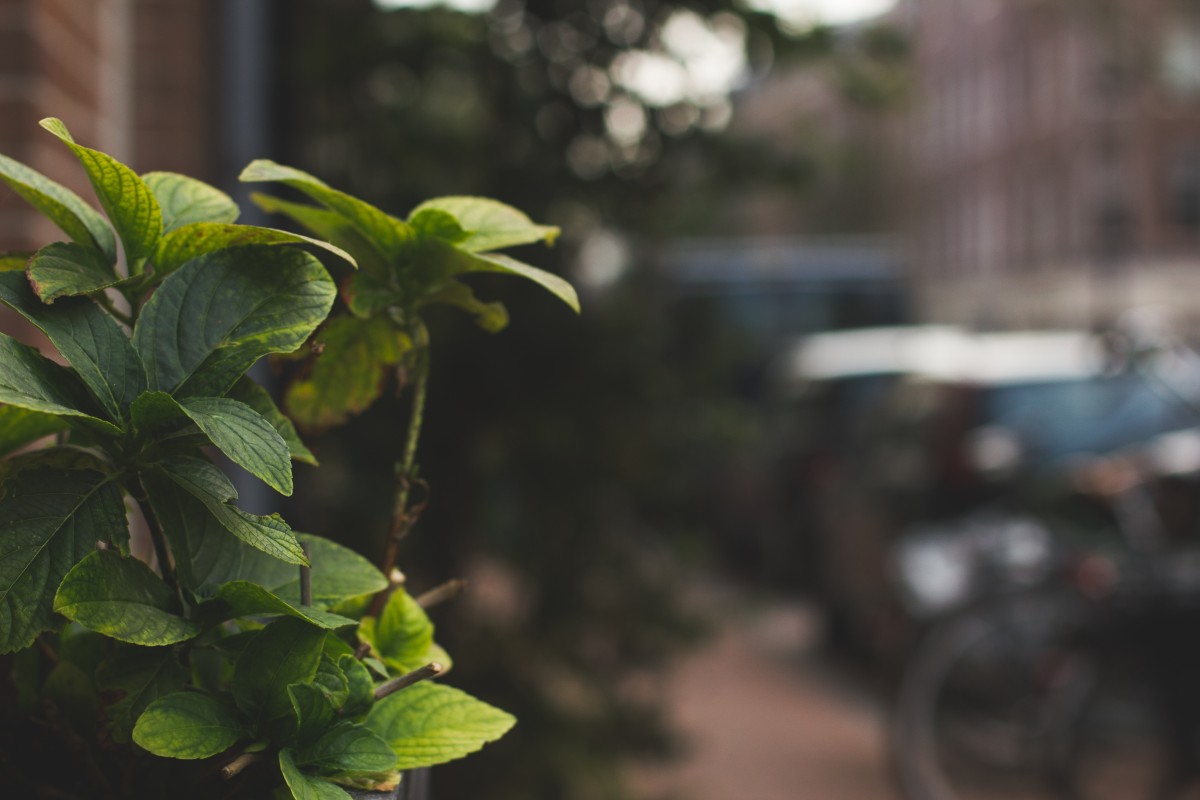
Tags: branch, plant, leaf, flower, green, autumn, botany, garden, flora